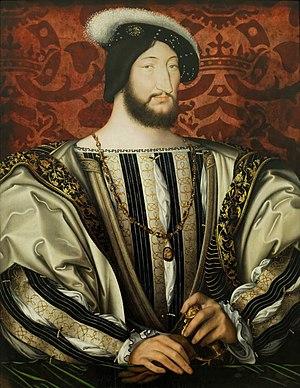
Ceci est une liste des rois et ducs de Bretagne qui régnèrent sur la Bretagne jusqu'en 1547, à l'exception de trois périodes : les guerres de succession entre la maison de Vannes et celle de Rennes, de 874 à 890 ; l'invasion normande de la Bretagne au cours de la première partie du Xᵉ siècle ; et la guerre de Succession de Bretagne de 1341 à 1365.
Jacquette de Lansac est une maîtresse du roi François Iᵉʳ.
Il existe plusieurs personnages historiques portant le nom de François Iᵉʳ, dont voici une liste non-exhaustive:
François Iᵉʳ est sacré roi de France le 25 janvier 1515 dans la cathédrale de Reims. Il règne jusqu’à sa mort en 1547. Fils de Charles d'Orléans et de Louise de Savoie, il appartient à la branche de Valois-Angoulême de la dynastie capétienne.
La noblesse française regroupe les familles françaises qui ont bénéficié depuis les premiers temps de la monarchie jusqu'en juin 1790 d'un statut particulier auquel était attaché « des privilèges, faits de devoirs et de droits, se transmettant par le seul fait de la naissance » et d'une distinction honorifique héréditaire. Rétablie en 1814 la noblesse est cependant accordée dès lors « sans aucune exemption des charges et devoirs de la société ».
La Renaissance française est un mouvement artistique et culturel situé en France entre le milieu du XVᵉ siècle et le début du XVIIᵉ siècle. Étape de l'époque moderne, la Renaissance apparaît en France après le début du mouvement en Italie et sa propagation dans d'autres pays européens.
Au XVIIe, siècle, l'escadron volant ou squadrone volante est une expression italienne qui désigne les cardinaux revendiquant leur indépendance à l'égard des deux partis dominants français et espagnol. À chaque déroulement du conclave, le collège cardinalice était traditionnellement divisé en deux clans. Le nom du squadrone volante reflèterait ainsi la propension d'un tiers parti, censément indépendant, à « se rallier tantôt à l'une, tantôt à l'autre des deux principales formations. »